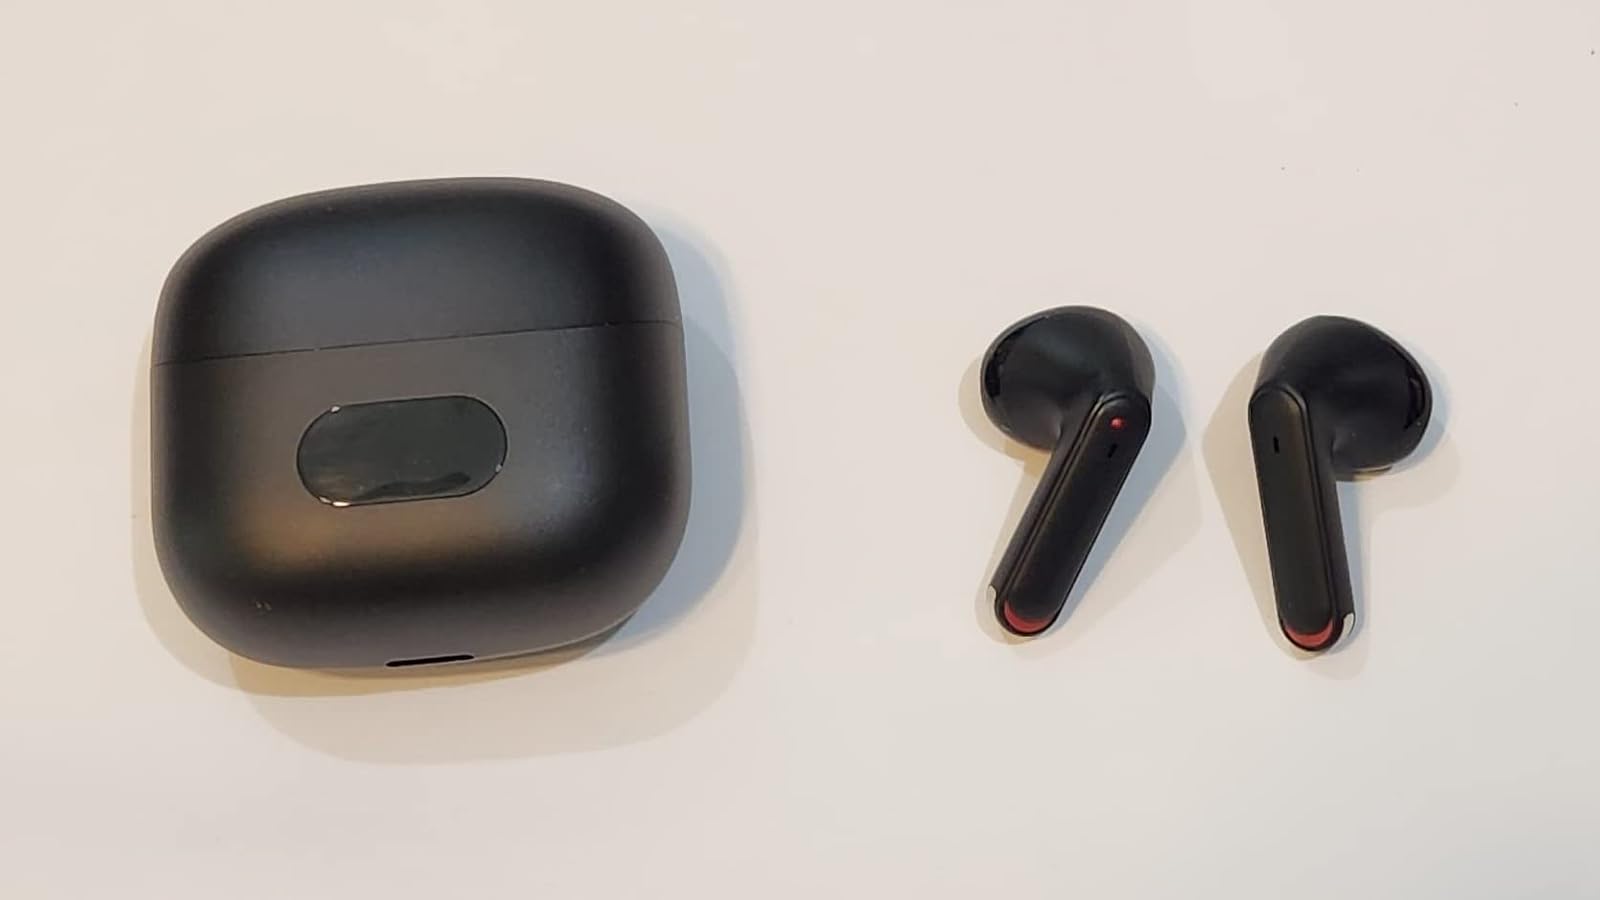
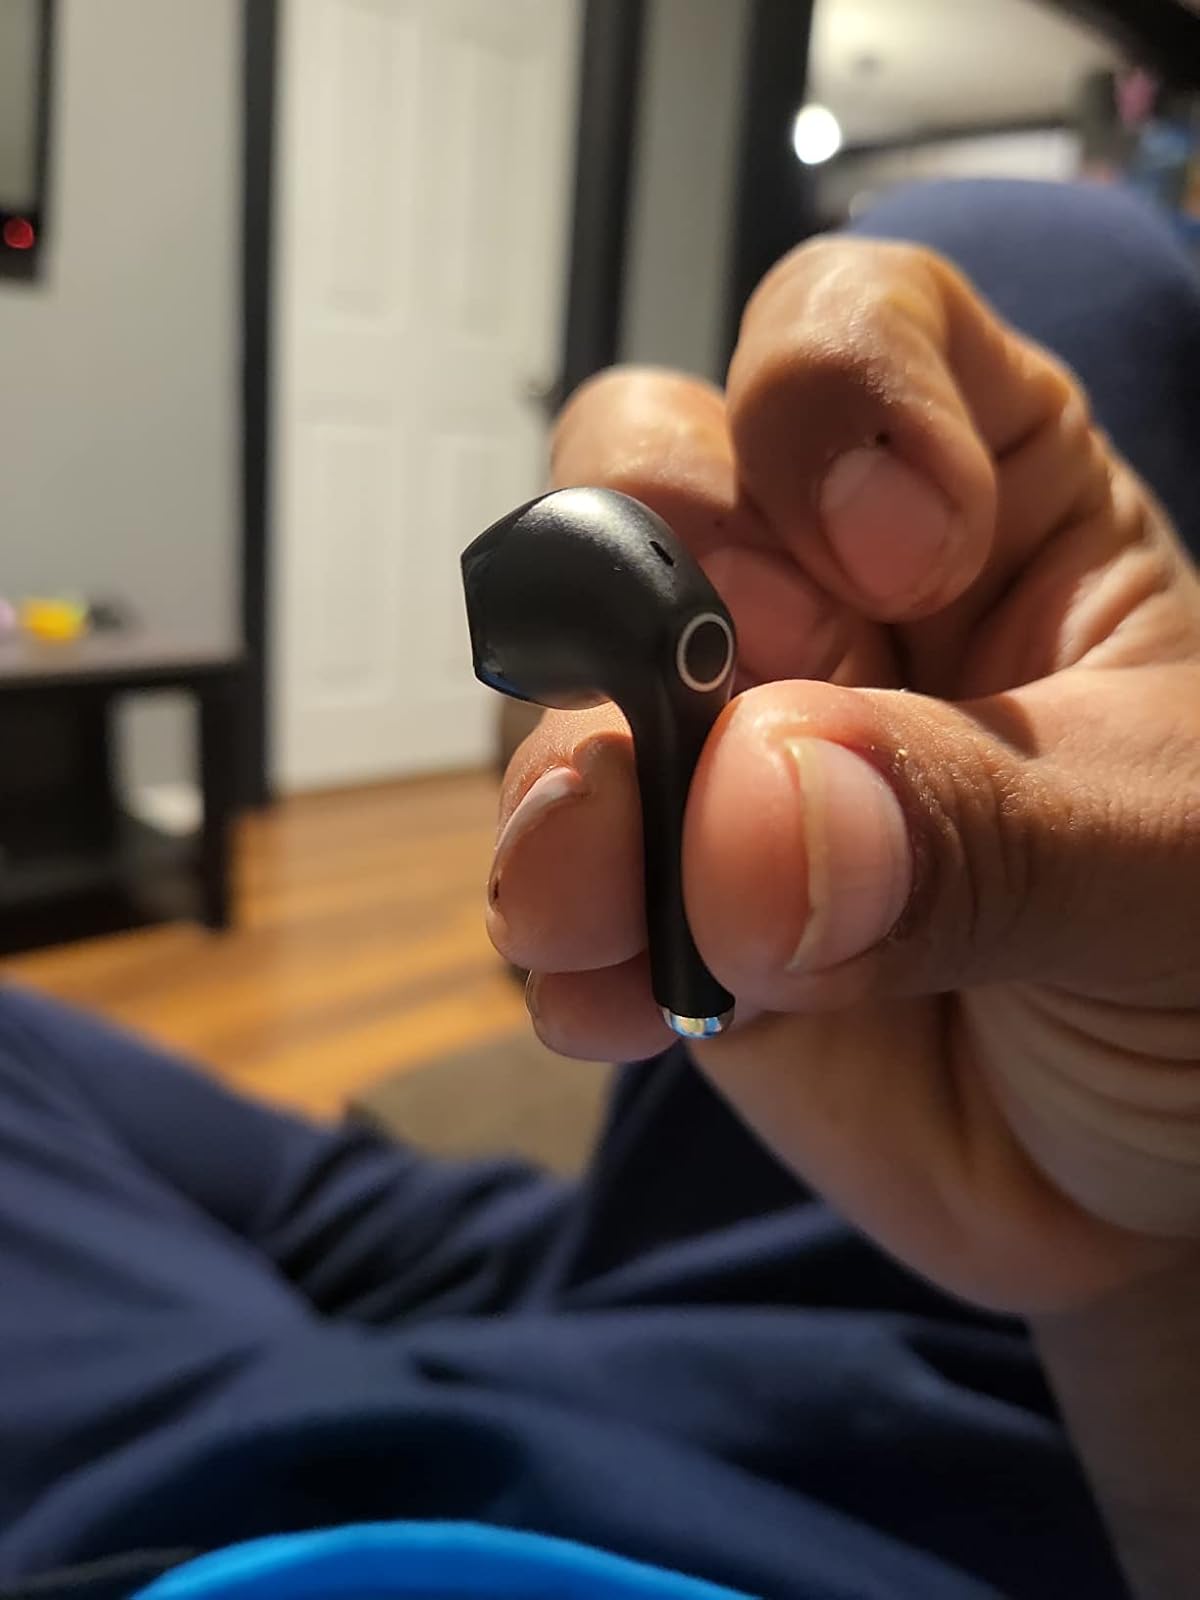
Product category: earbuds
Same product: no